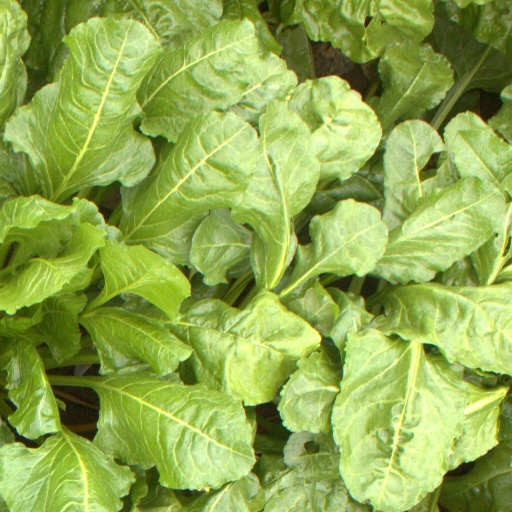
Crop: sugar beet